Louisville in the American Civil War

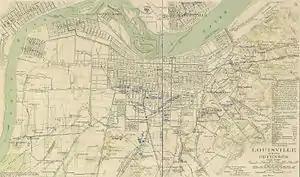
Much more detailed image of Louisville's Civil War forts in June 1865. Click to view in detail.

Although the Confederacy began to fall apart in January 1865, Burbridge continued executing guerrillas. On January 20, 1865, Nathaniel Marks, formerly of Company A, 4th Kentucky, C.S. was condemned as a guerrilla. He claimed his innocence, but was shot by a firing squad in Louisville. On February 10, Burbridge's term as military governor came to an end. Secretary of War Edwin Stanton replaced Burbridge with Major General John Palmer.